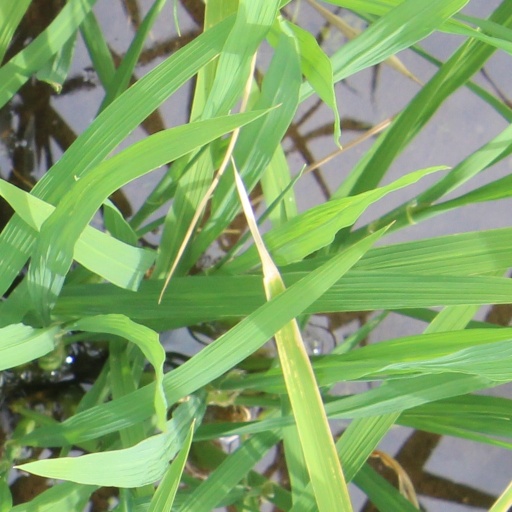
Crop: rice